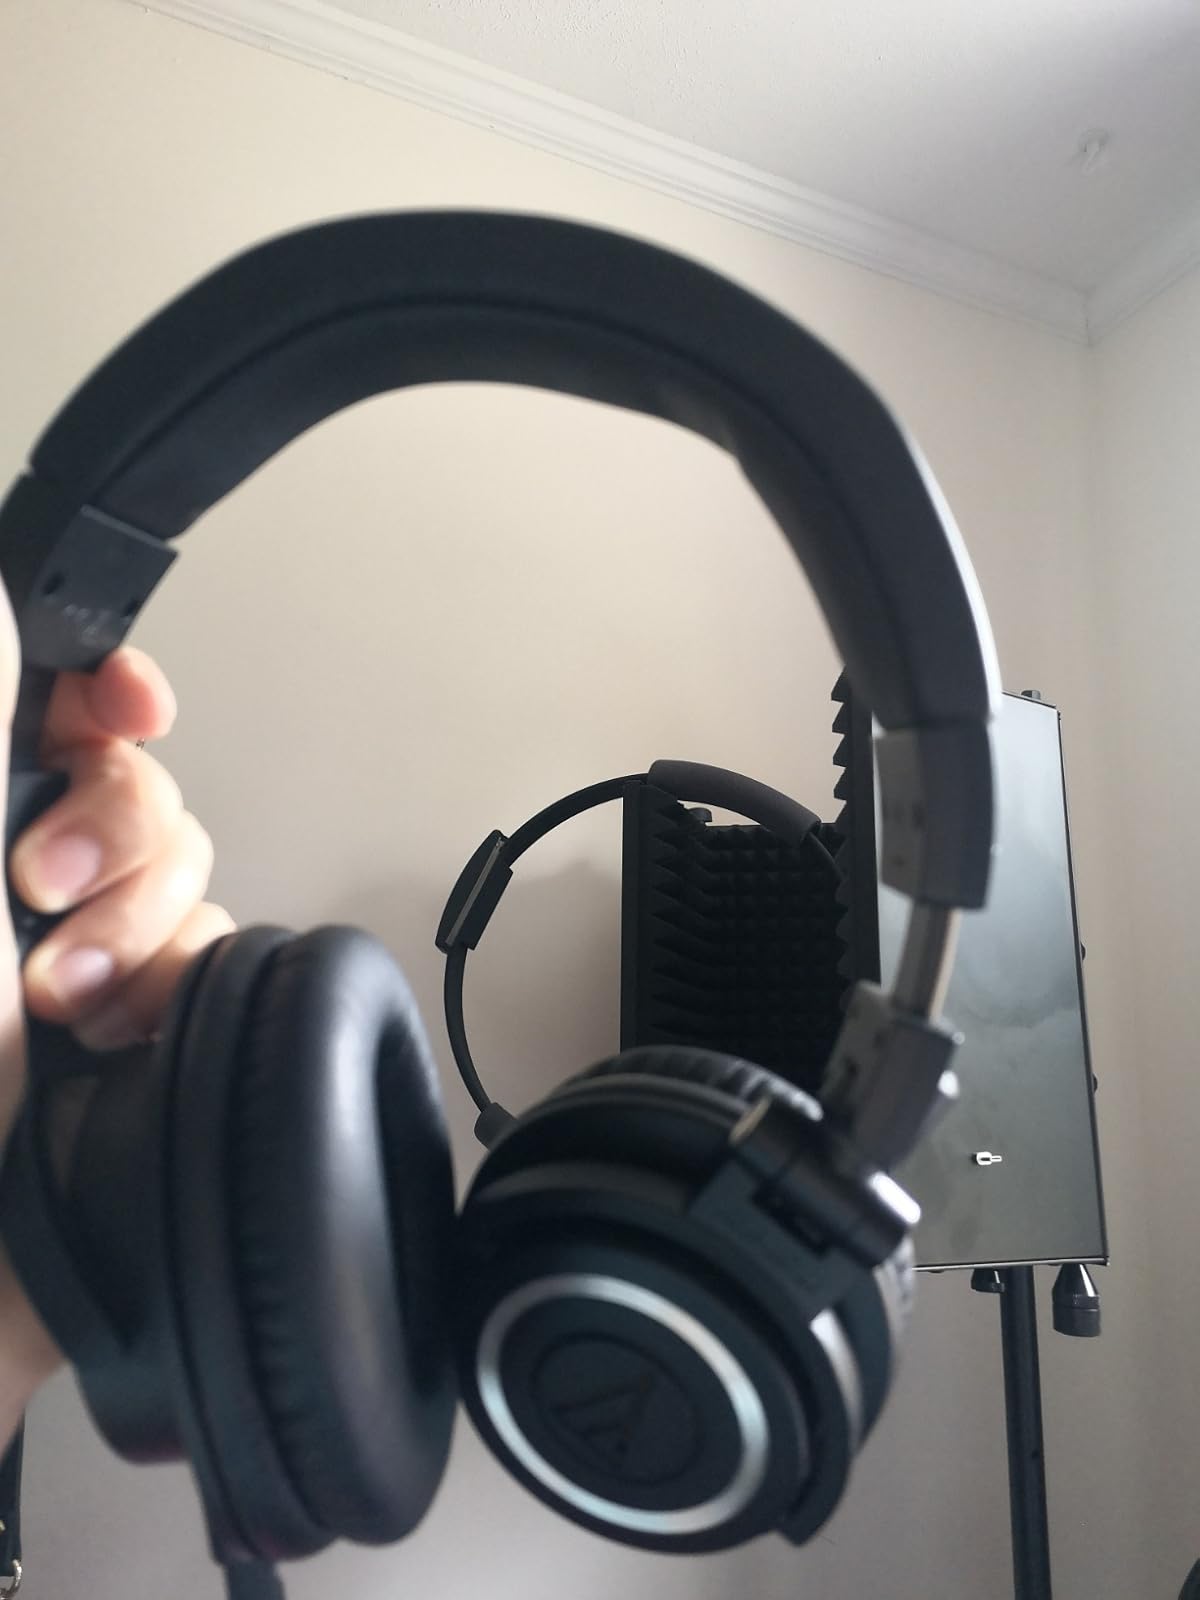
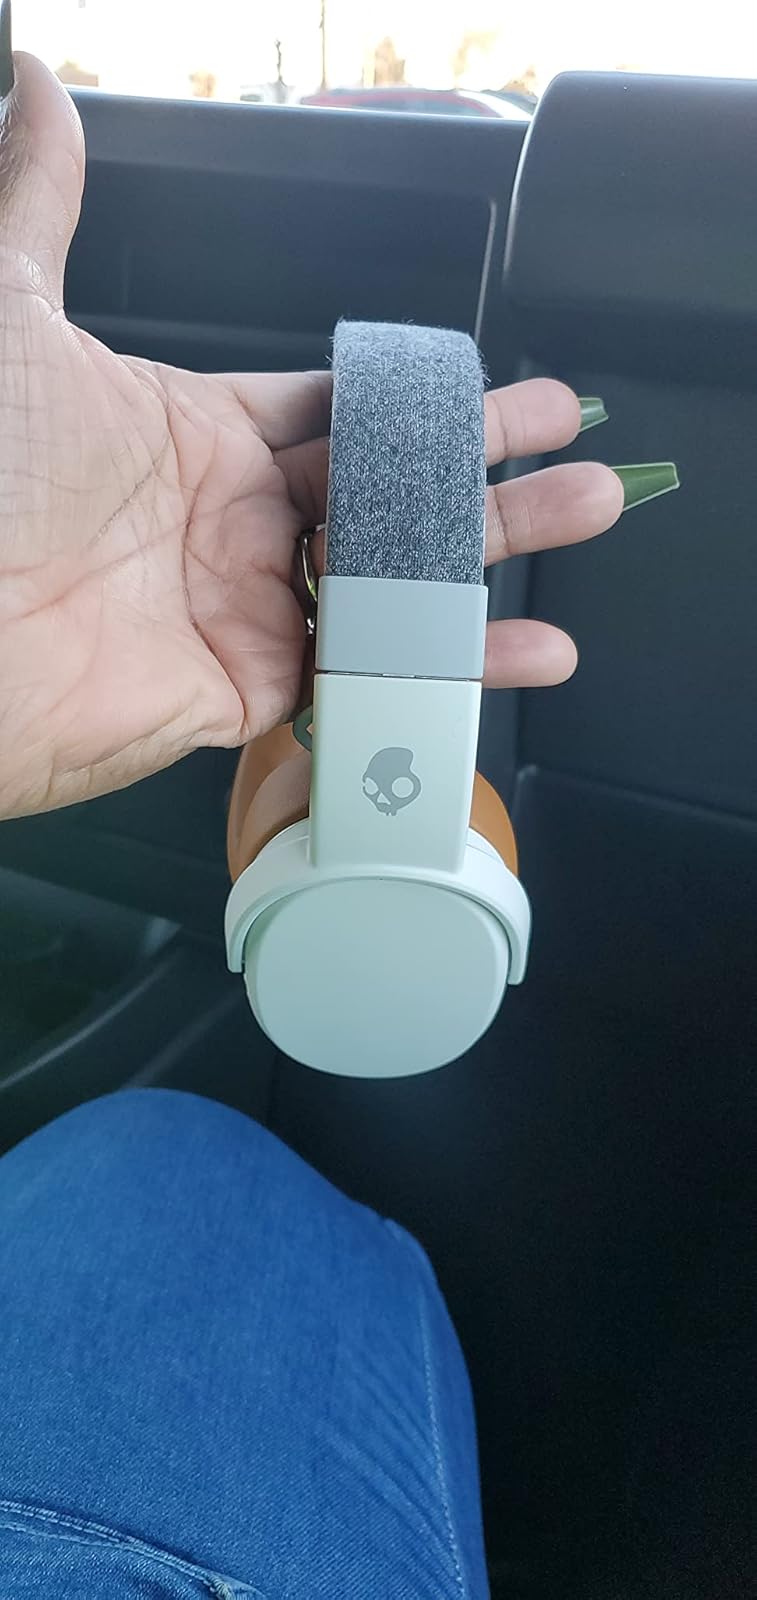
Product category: headphones
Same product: no